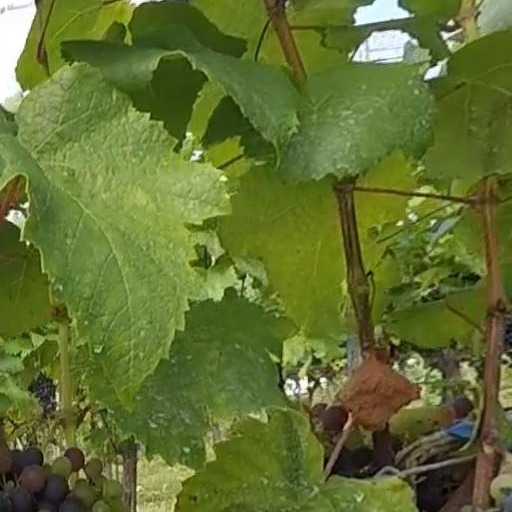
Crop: grape